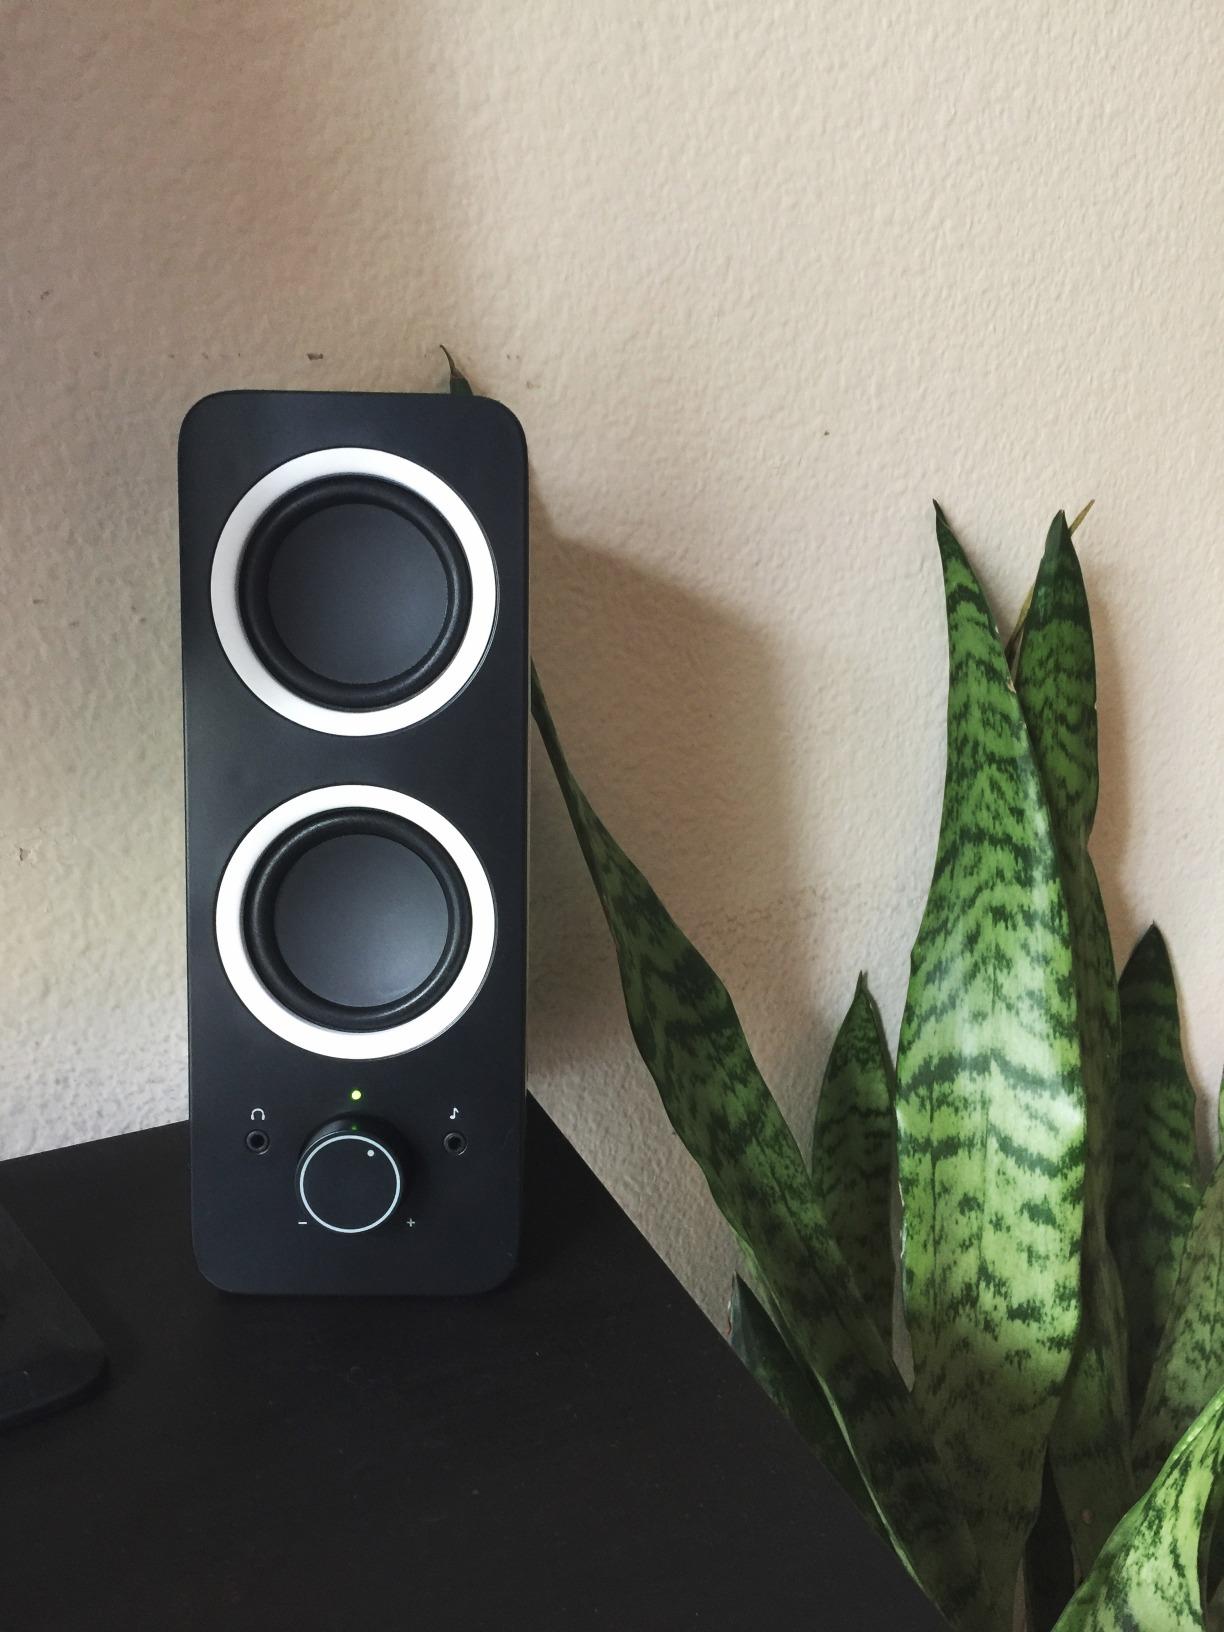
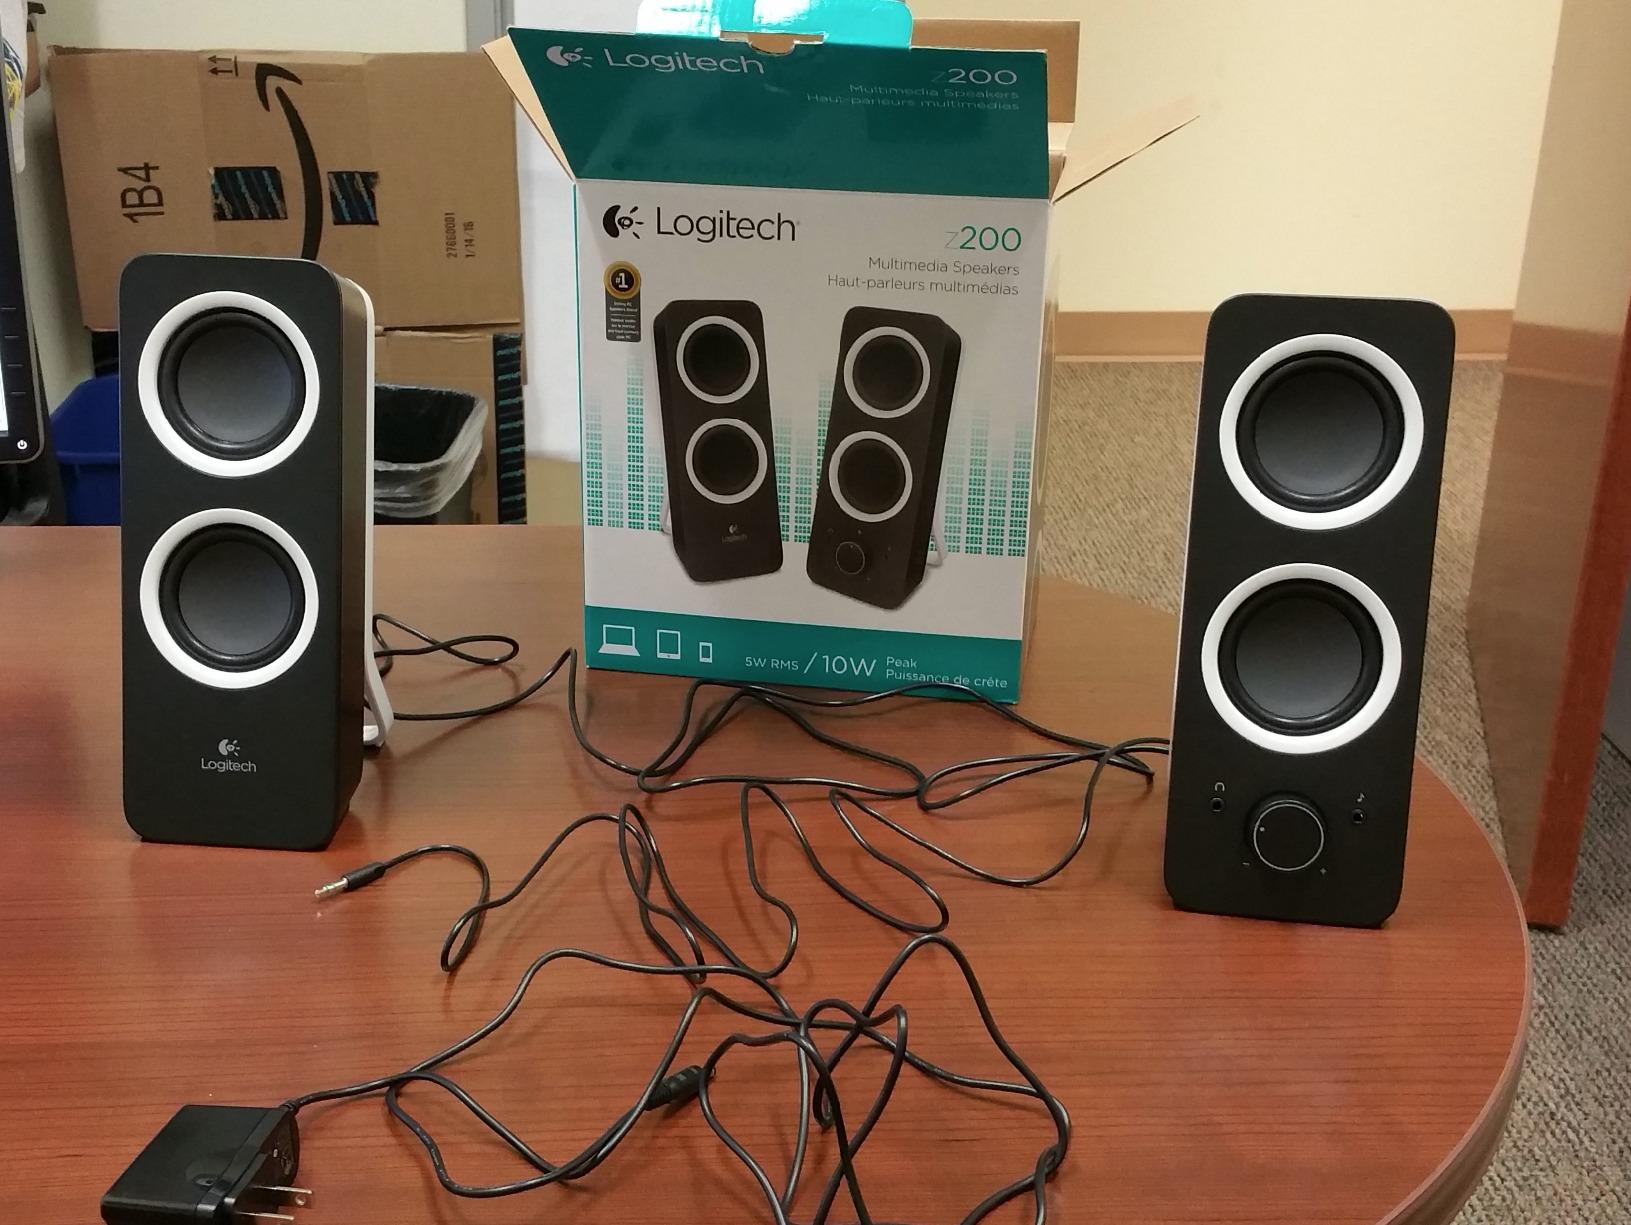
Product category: speaker
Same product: yes